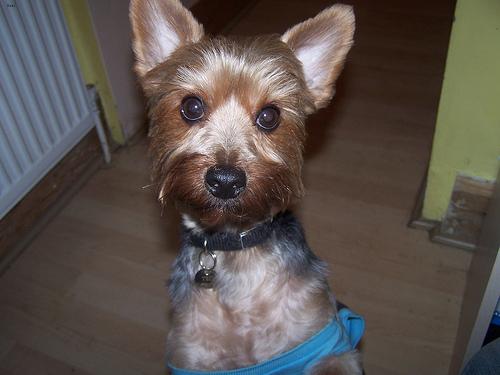
Breed: yorkshire terrier